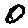
Label: 0